Dieffenbacher

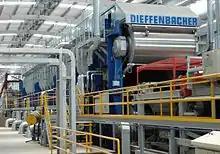
Dieffenbacher particle board press

Dieffenbacher's wood business unit plans and constructs complete solutions for the wood products industry. Here, they manufacture production systems for particle board, medium-density fiberboard (MDF), high-density fiberboard (HDF), oriented strand boards (OSB/OSL) as well as laminated veneer lumber (LVL). Dieffenbacher supplies solutions from the shredding of the supplied wood to the pressing of the boards all the way to the application of the surface finish. A complete system for the manufacture of wooden composite board typically encompasses power-generating facilities, shredding machines, dryers, sieves and sifters, gluing apparatus, controls, forming lines, intermittent or continuous press systems, coating units, finishing-, warehousing- and process control systems as well as online maintenance systems. After-sales services and plant modernization are also a part of the range of products and services supplied by the Wood business unit.